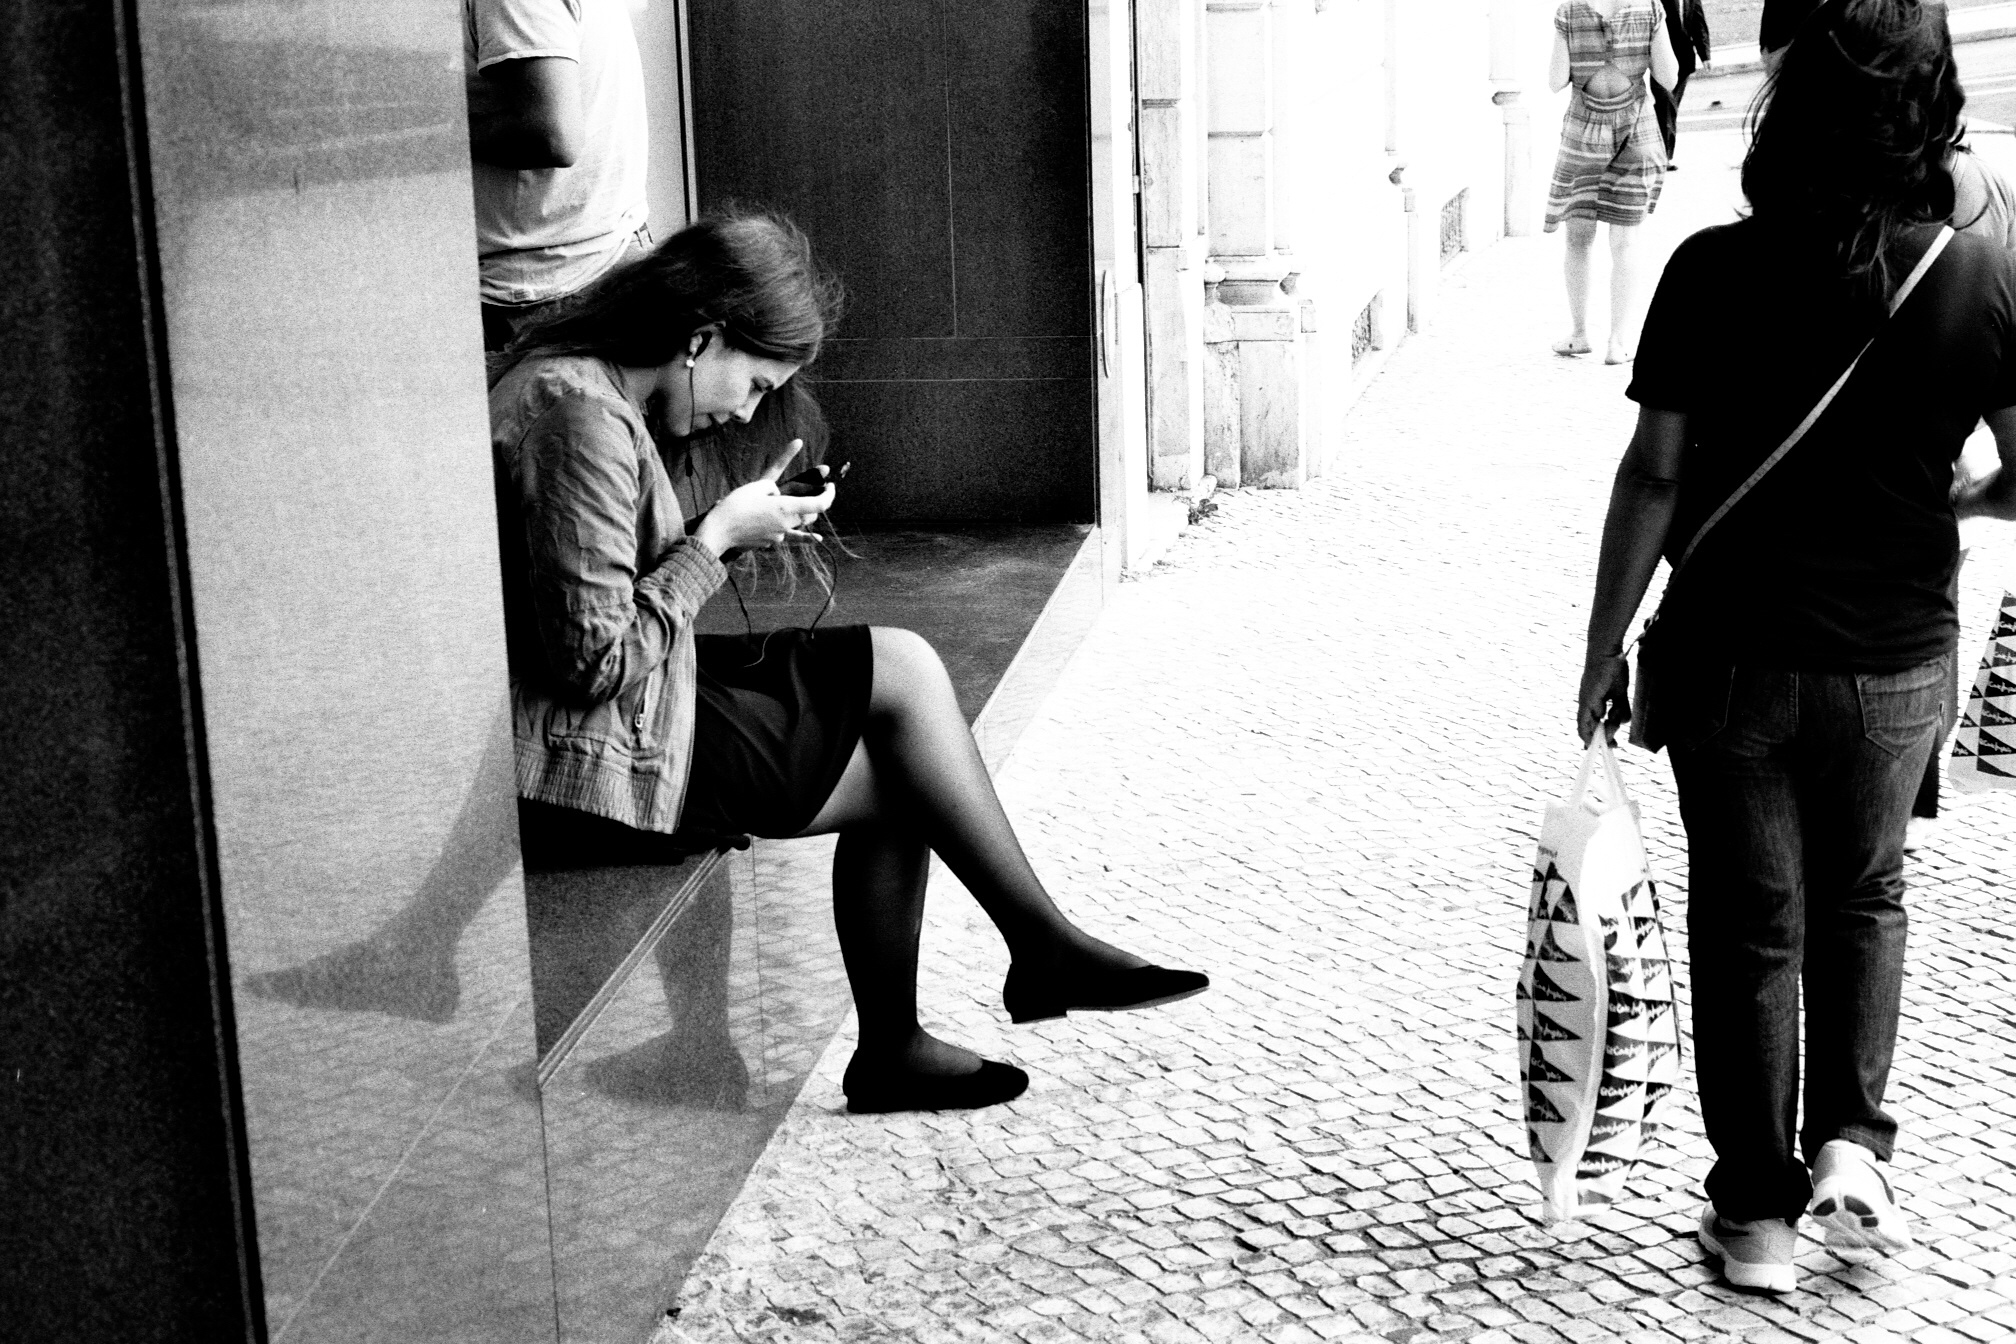
black and white, white, street, photography, grain, city, film, analog, explore, portrait, sitting, black, monochrome, streetphotography, flickr, bw, candid, creativecommons, 50mm, 35mm, photograph, snapshot, schweiz, switzerland, fotografie, sw, weiss, schwarz, zurich, grainy, snap, leica, moment, emotion, strassenfotografie, unposed, decisive, flickriver, streettog, tog, scout, 35mmfilm, analogue, decisivemoment, lefteye, leicam6, summicron50mm, primelens, portraitscene, lefteyed, bestcamera, skancheli, riccapucho, ilfordfp4, interaction, photo shoot, monochrome photography, portrait photography, film noir, human positions